James Hansen

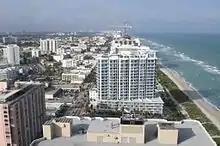
Hansen has warned that low-lying coastal areas such as Florida (seen here), East Anglia, the Netherlands, oceanic islands and Bangladesh are vulnerable to sea levels rising.

The United Nations Framework Convention on Climate Change is an international environmental treaty that has the objective of stabilizing greenhouse gas concentrations in the atmosphere at a level that would prevent dangerous anthropogenic interference with the climate system.